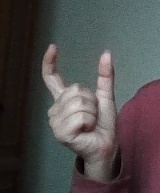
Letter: nun